The Mystical Nativity

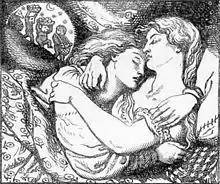
By Dante Gabriel Rossetti (1862), who was interested in figures locked in embrace; cf. the embracing figures at the bottom of the "Mystical Nativity".

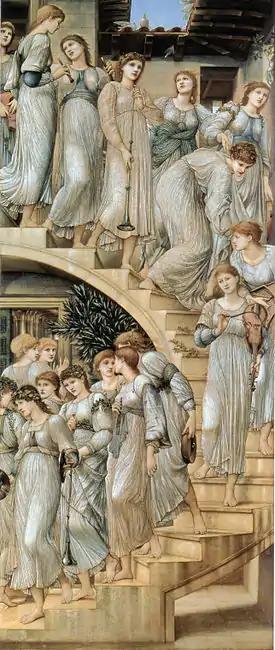
A Burne-Jones painting was influenced by the Botticelli technique.

Botticelli died in 1510. The "Mystical Nativity" remained little known for another three centuries. At the end of the eighteenth century Rome was very different from Renaissance Florence – except for the presence of French invaders. Many foreigners left, but not a young Englishman, William Young Ottley. He was an art lover, and wealthy with a slave plantation in the Caribbean. He bought up many paintings cheaply. At the Villa Aldobrandini he saw a small, unknown work, Botticelli's "Mystical Nativity". Botticelli was then in obscurity. The painting arrived in London where Ottley's house became, in effect, a private museum of Italian masterpieces.